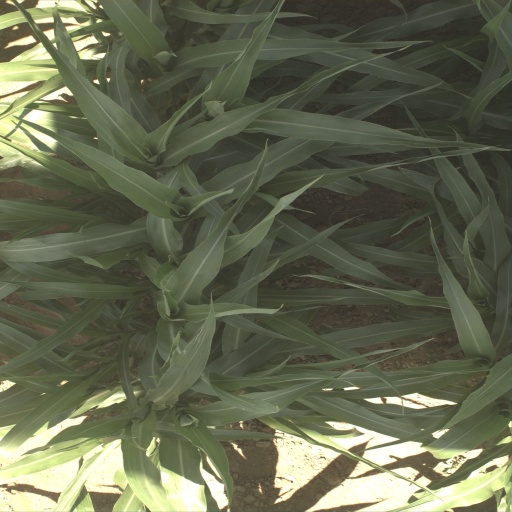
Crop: sorghum